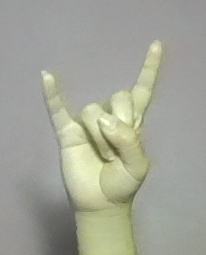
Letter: la